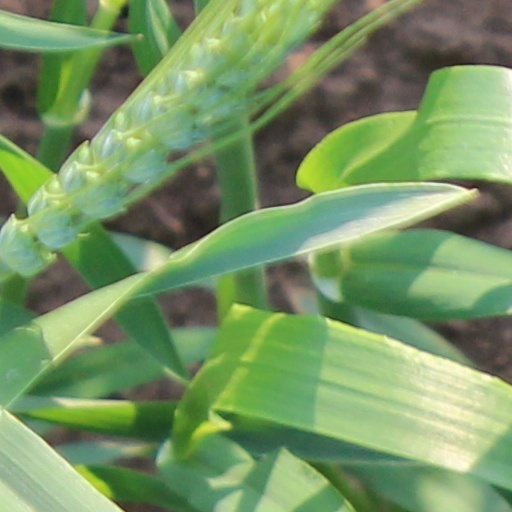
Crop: wheat